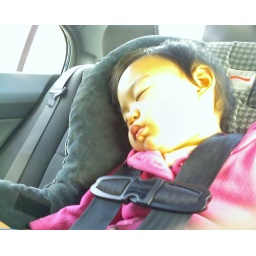
My Thursday Morning: my first time to actually put a car seat in my car